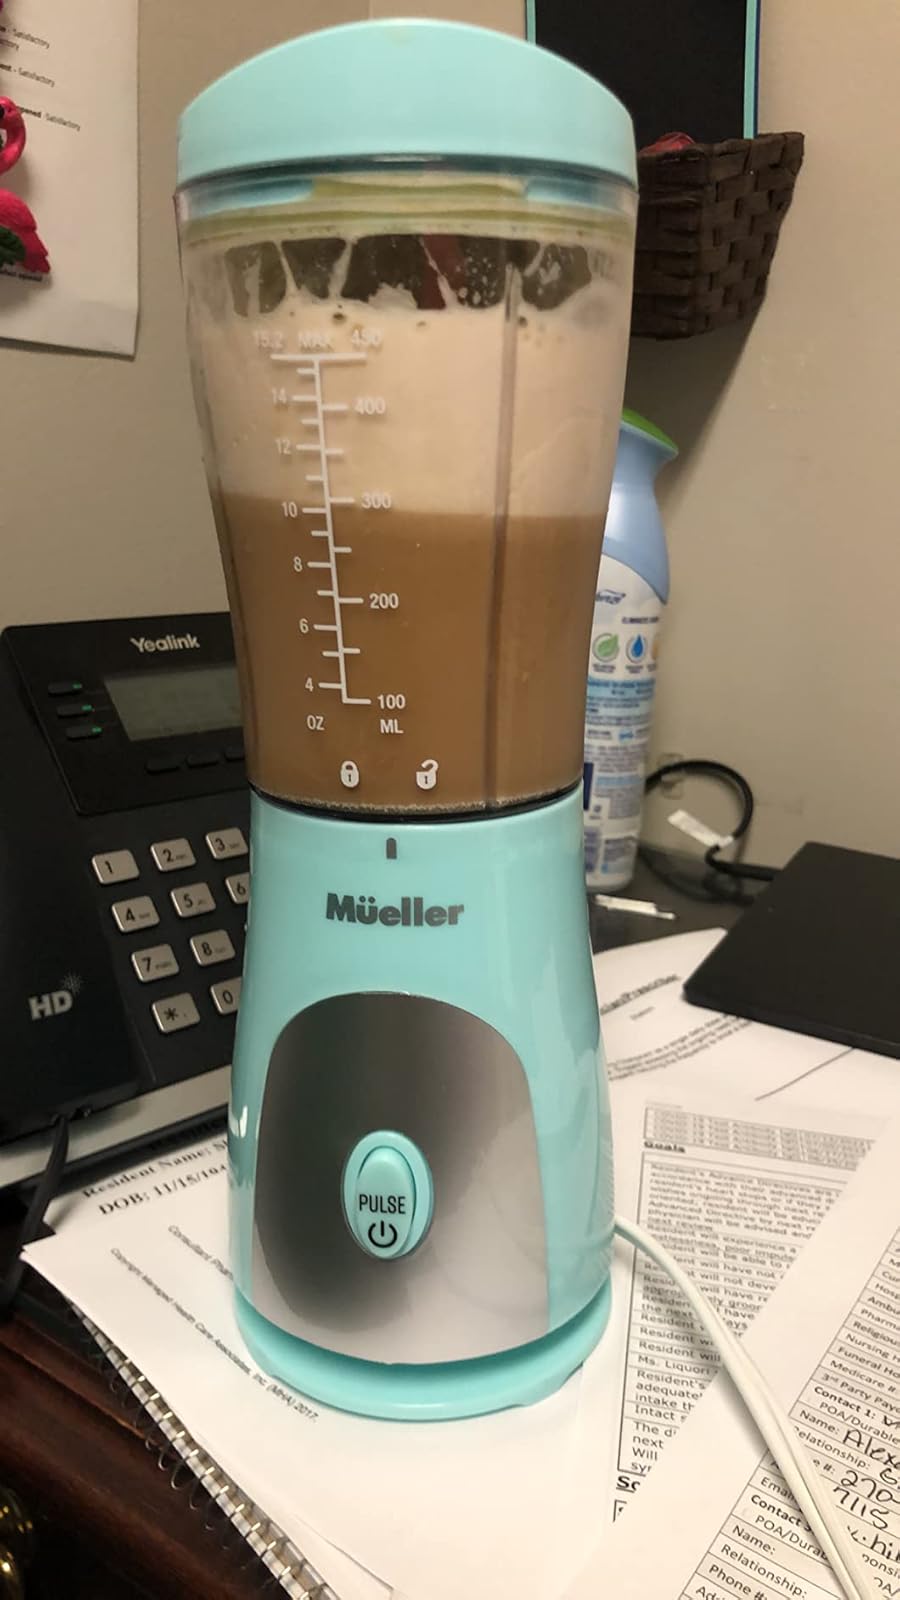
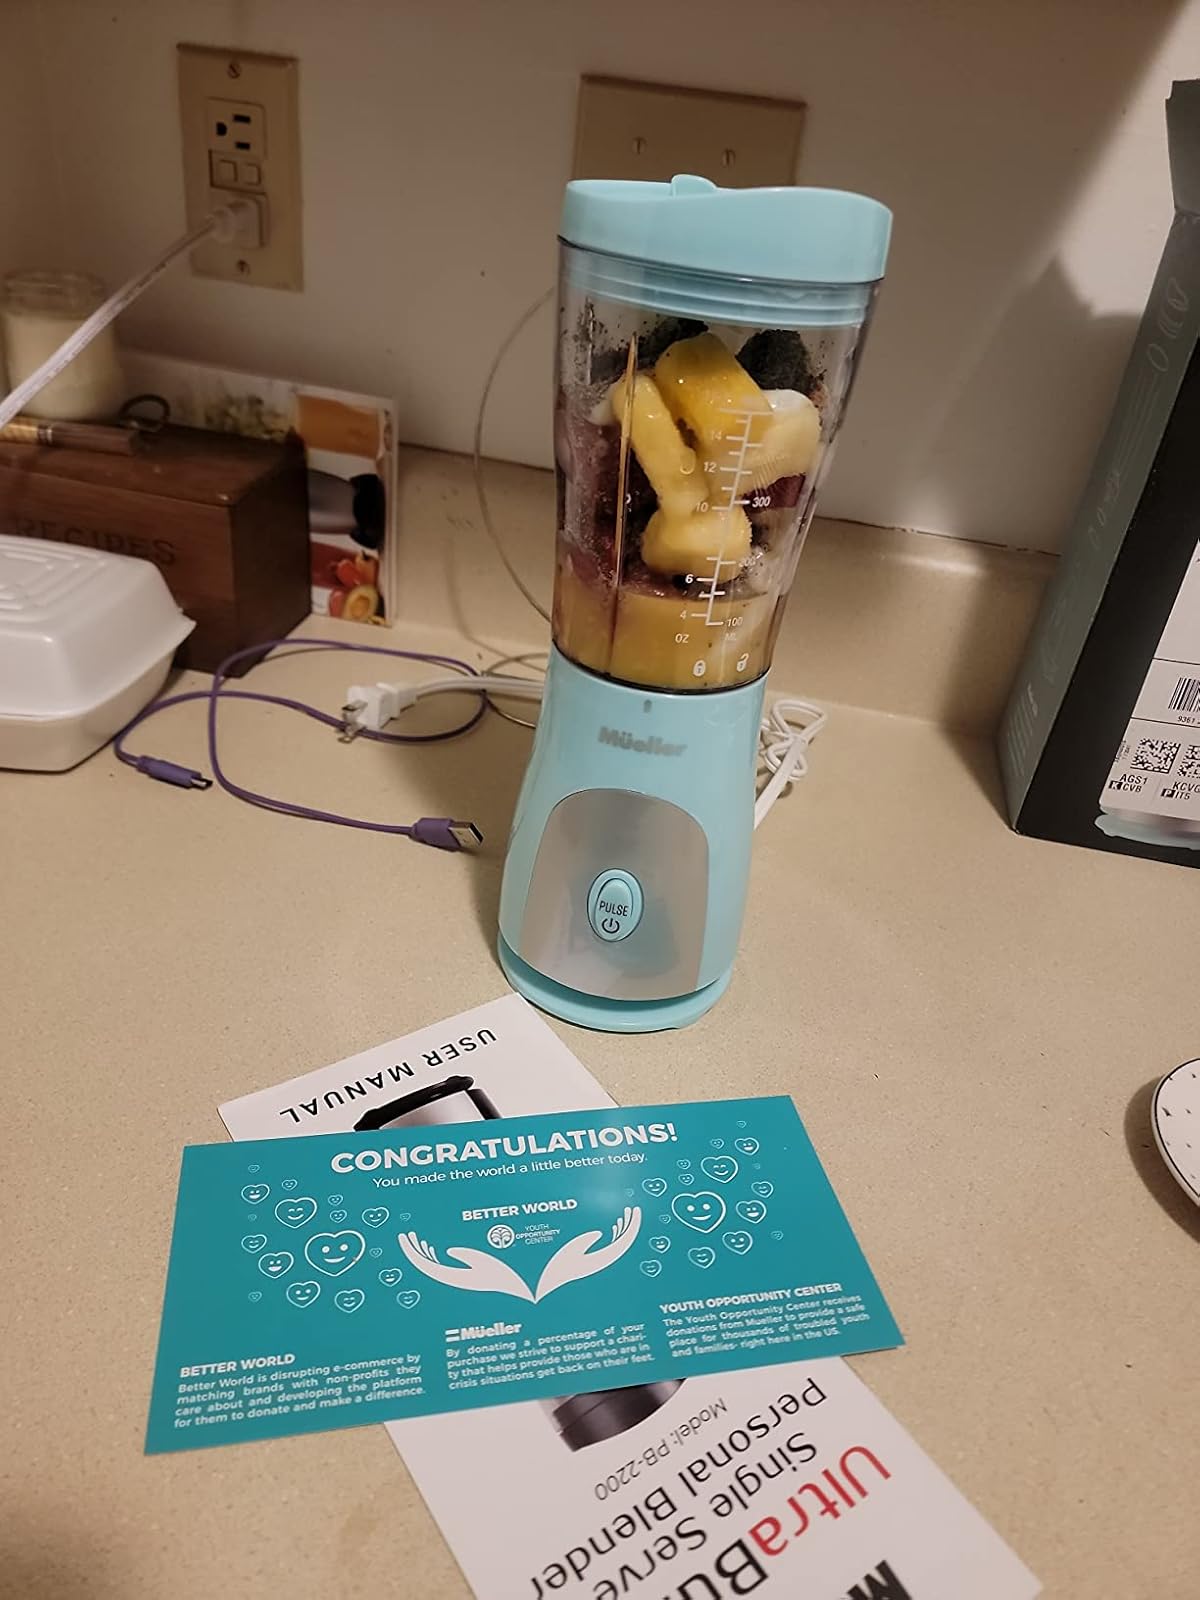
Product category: items_blender
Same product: yes